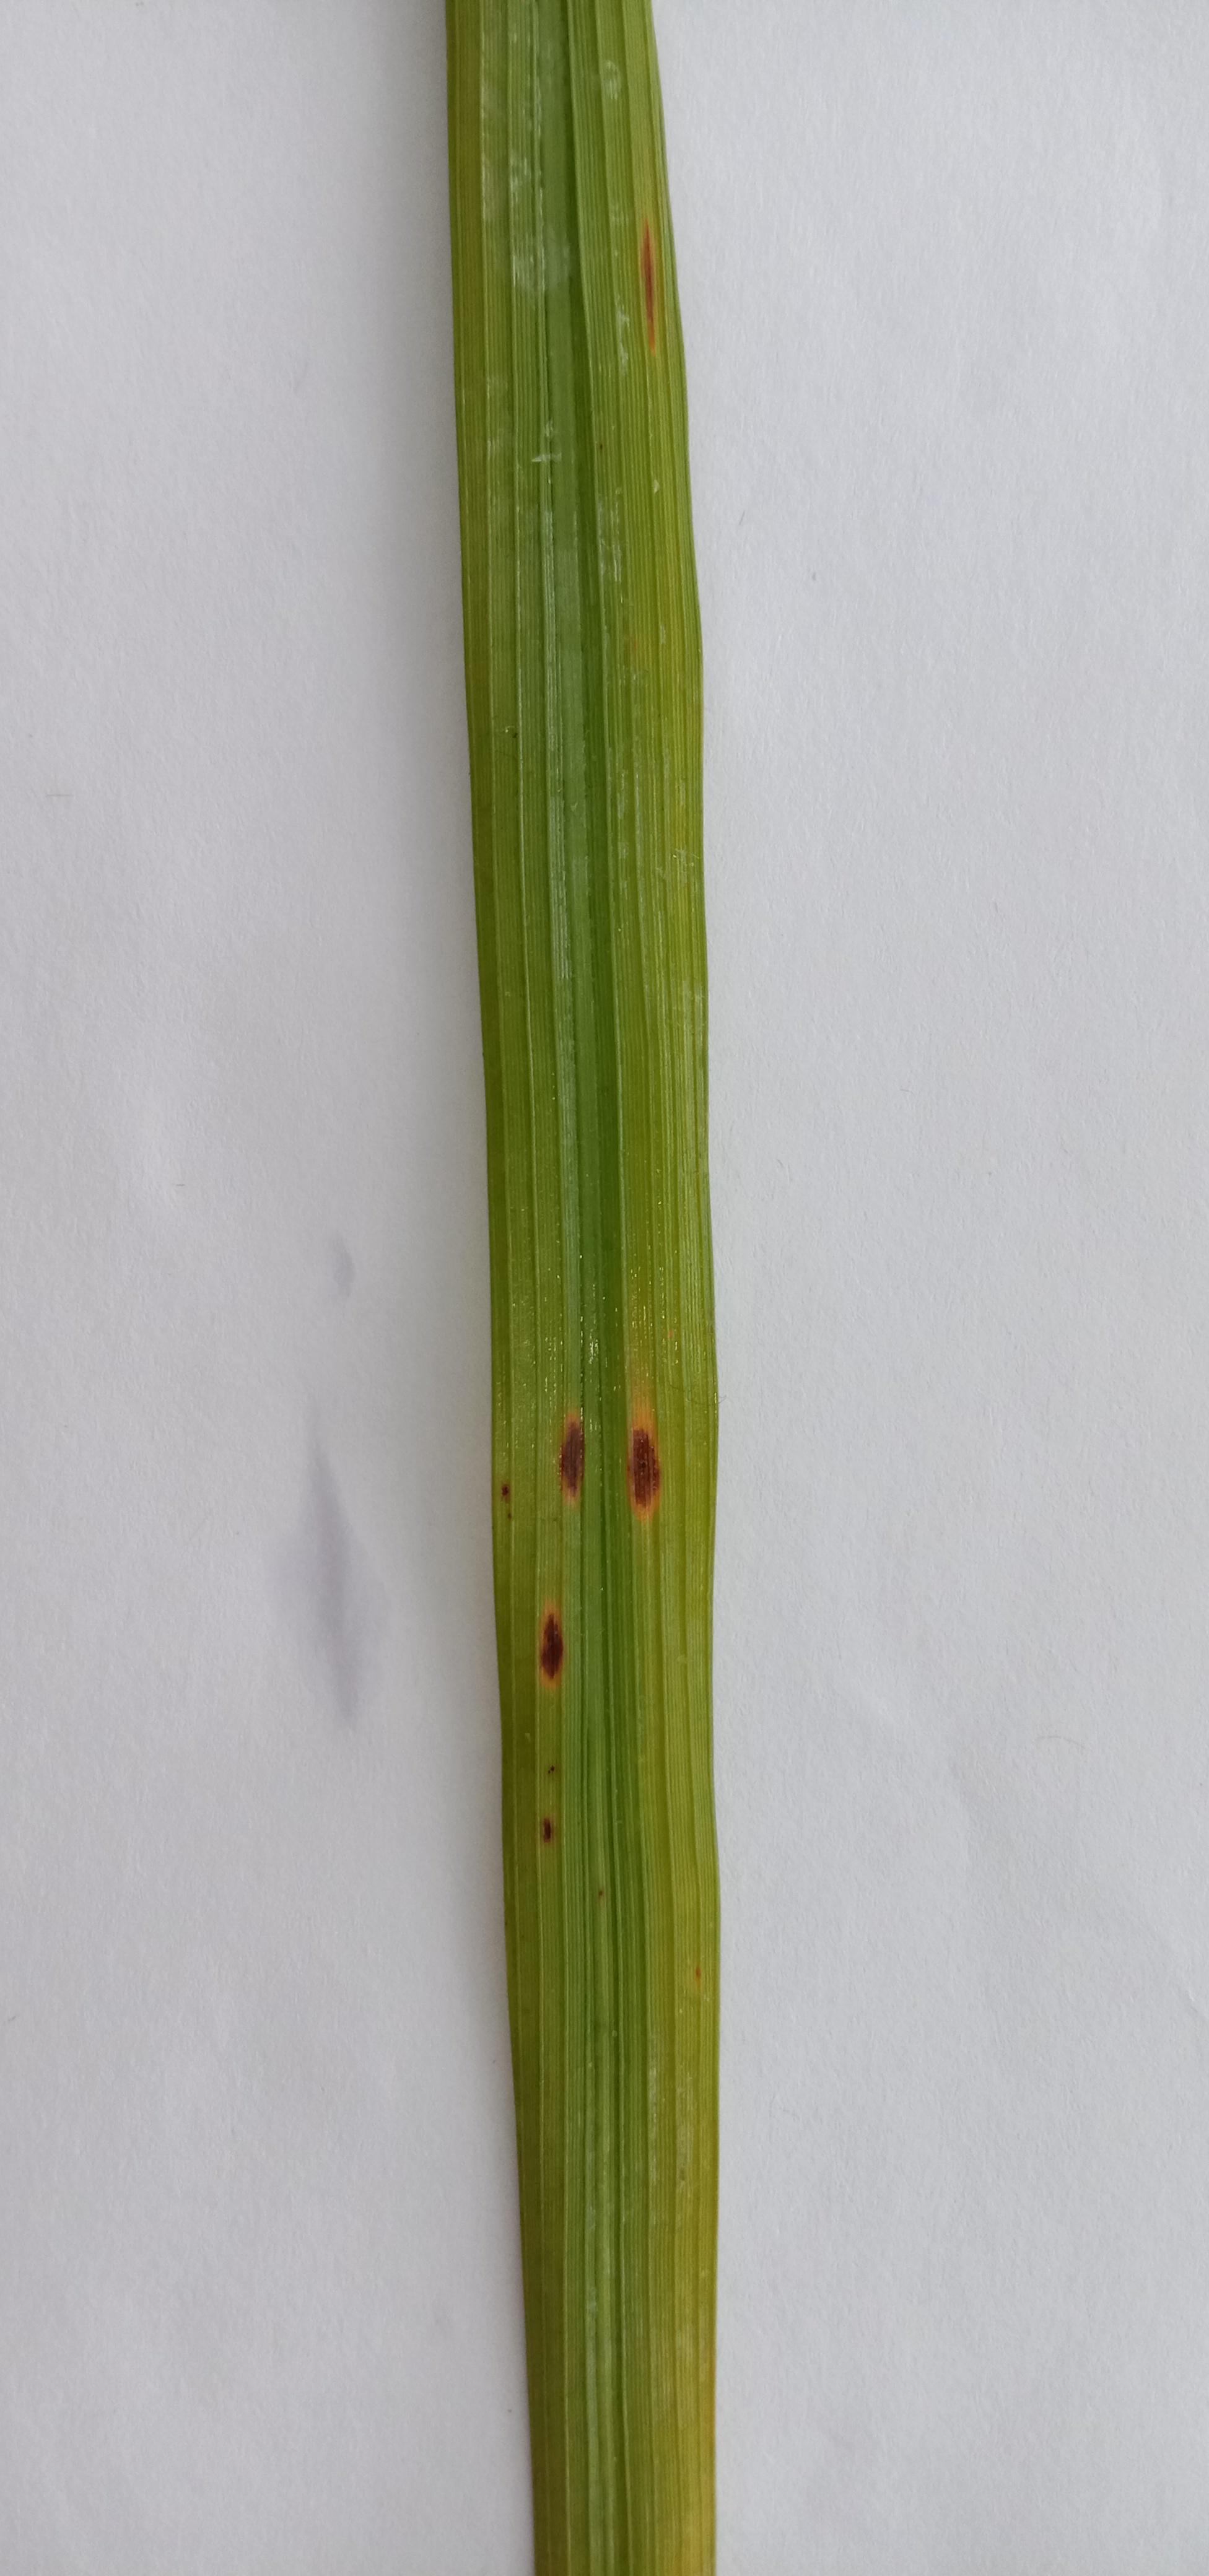
Label: Rice___Brown_Spot